2009–10 Port Vale F.C. season

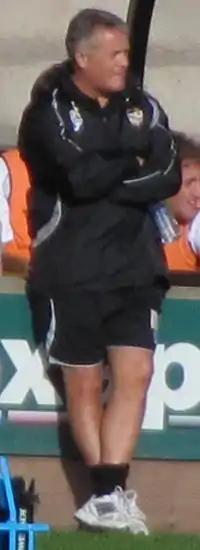
Manager Micky Adams.

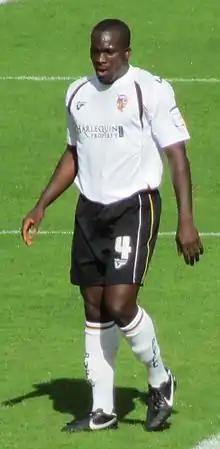
Combative midfielder Anthony Griffith was Player of the Season.

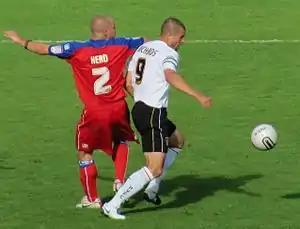
Top-scorer Marc Richards scored a hat-trick past Chesterfield.

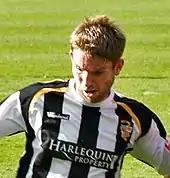
John McCombe became a fan favourite.

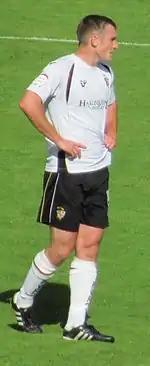
Young defender Lee Collins had an excellent season.

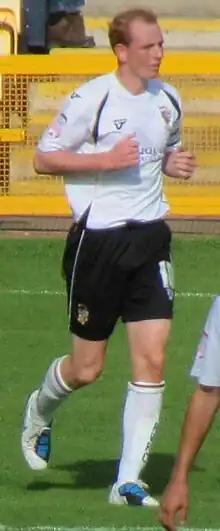
Captain Tommy Fraser.

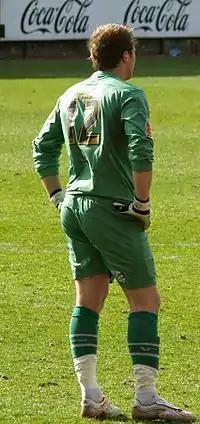
Young keeper Chris Martin established himself as the club's #1.

The pre-season saw a new manager appointed – experienced 47-year-old Micky Adams arrived at Vale Park on 5 June 2009. Chairman Bill Bratt stated that Adams' goal would be to stabilize the club, a point reiterated by observers such as Robbie Earle, as well as Adams himself. He made his first signing on 15 June, bringing 21-year-old Tommy Fraser to the club on a free transfer, who had played for Adams at Brighton. He appointed Fraser as club captain. After confirming the signing of Adam Yates, who was linked to the club before Adams' arrival, Adams signed Doug Loft, who had also played under him at Brighton. After a pre-season friendly, Adams considered switching to a 3–5–2 formation for the season. On 21 July, it was announced that Adams had appointed veteran striker Geoff Horsfield as player-assistant manager. He was still strengthening his squad early in the season, signing midfielders Jason Jarrett, Kris Taylor and Claus Bech Jørgensen on short-term deals. He also signed Jamie Guy on loan from Colchester United, Damien McCrory on loan from Plymouth Argyle, and winger Lewis Haldane from Bristol Rovers – Haldane would later make the move permanent in January. To raise cash he placed six youngsters on the transfer list.